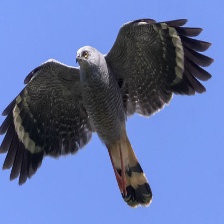
Species: CRANE HAWK
Scientific name: GERANOSPIZA CAERULESCENS